Eastern equine encephalitis

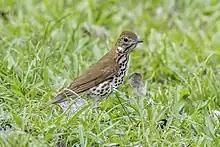
The wood thrush, a natural reservoir of EEEV.

Transmission of EEEV is maintained in the wild in an enzootic cycle between passerine birds and mosquitos that feed on passerines. These birds are the natural reservoirs of the virus and serve as amplification hosts since the virus multiplies easily in their bodies, especially in juveniles. Infection in passerines is asymptomatic, but because of high levels of viruses in the blood (viremia), they can transmit the virus to mosquitos that feed on them. The mosquito species "Culiseta melanura" is the main enzootic vector of EEEV. The virus is present in the saliva of infected mosquitos. When they feed on blood, their proboscis penetrates the skin, which causes saliva and EEEV to enter the body of their host. "Cs. melanura" mainly inhabits low-lying freshwater hardwood swamps, sphagnum bogs, and marshlands, environments favorable for growth of mosquito larvae. Most transmission of EEEV occurs in these environments. Transmission peaks during late summer to early fall, which corresponds to mosquito breeding patterns.